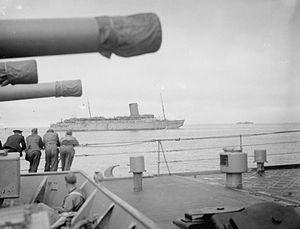
Le SS Pasteur est un paquebot de lignes transatlantiques lancé le 15 février 1938 à Saint-Nazaire pour la compagnie de navigation Sud-Atlantique et destiné à la ligne d'Amérique du Sud.